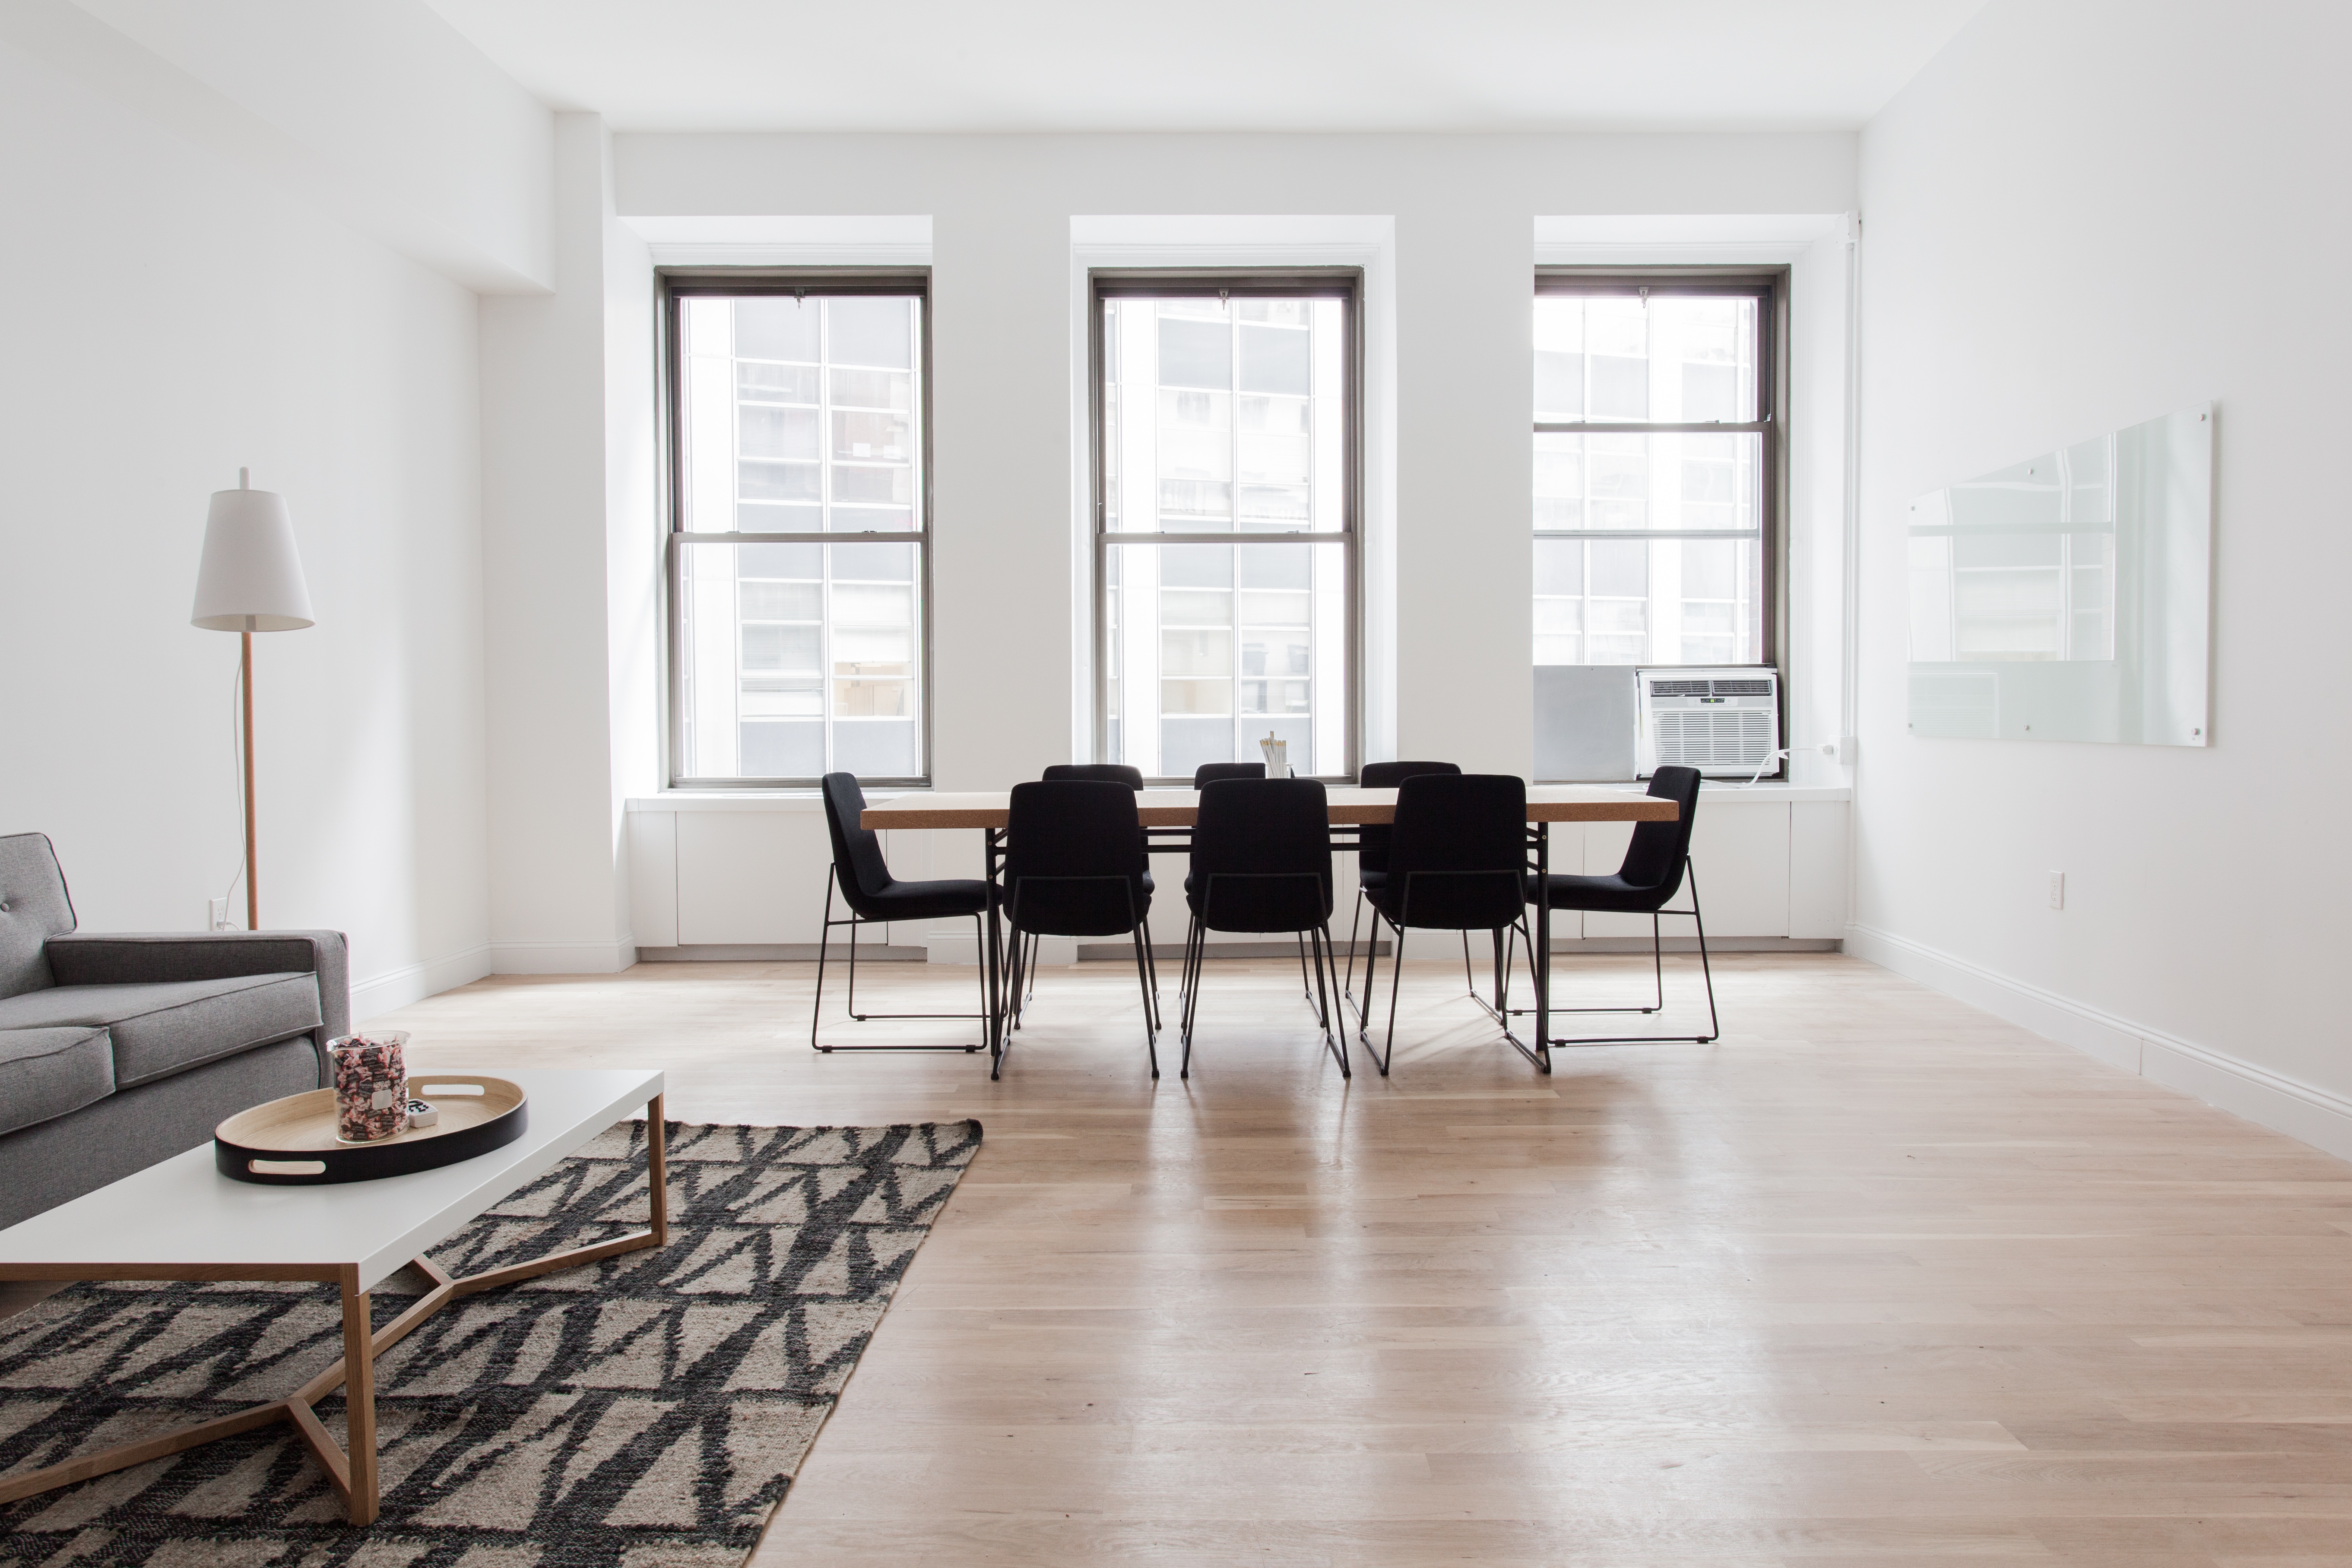
wood, floor, home, loft, rug, property, living room, lamp, furniture, room, sofa, apartment, interior design, chairs, indoors, design, hardwood, windows, tables, parquet, estate, real estate, dining room, flooring, wood flooring, laminate flooring